IOI City Mall

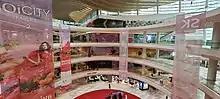
IOI City Mall 2 atrium in August 2022, days after its opening.

IOI City Mall is located near the SKVE with over 16,600 parking bays provided. Despite the mall being branded for the administrative capital, Putrajaya, it is actually located in the Sepang District of Selangor, while Putrajaya itself is located 9km from the mall. The mall is 35km from Kuala Lumpur International Airport and reachable within 30 minutes.